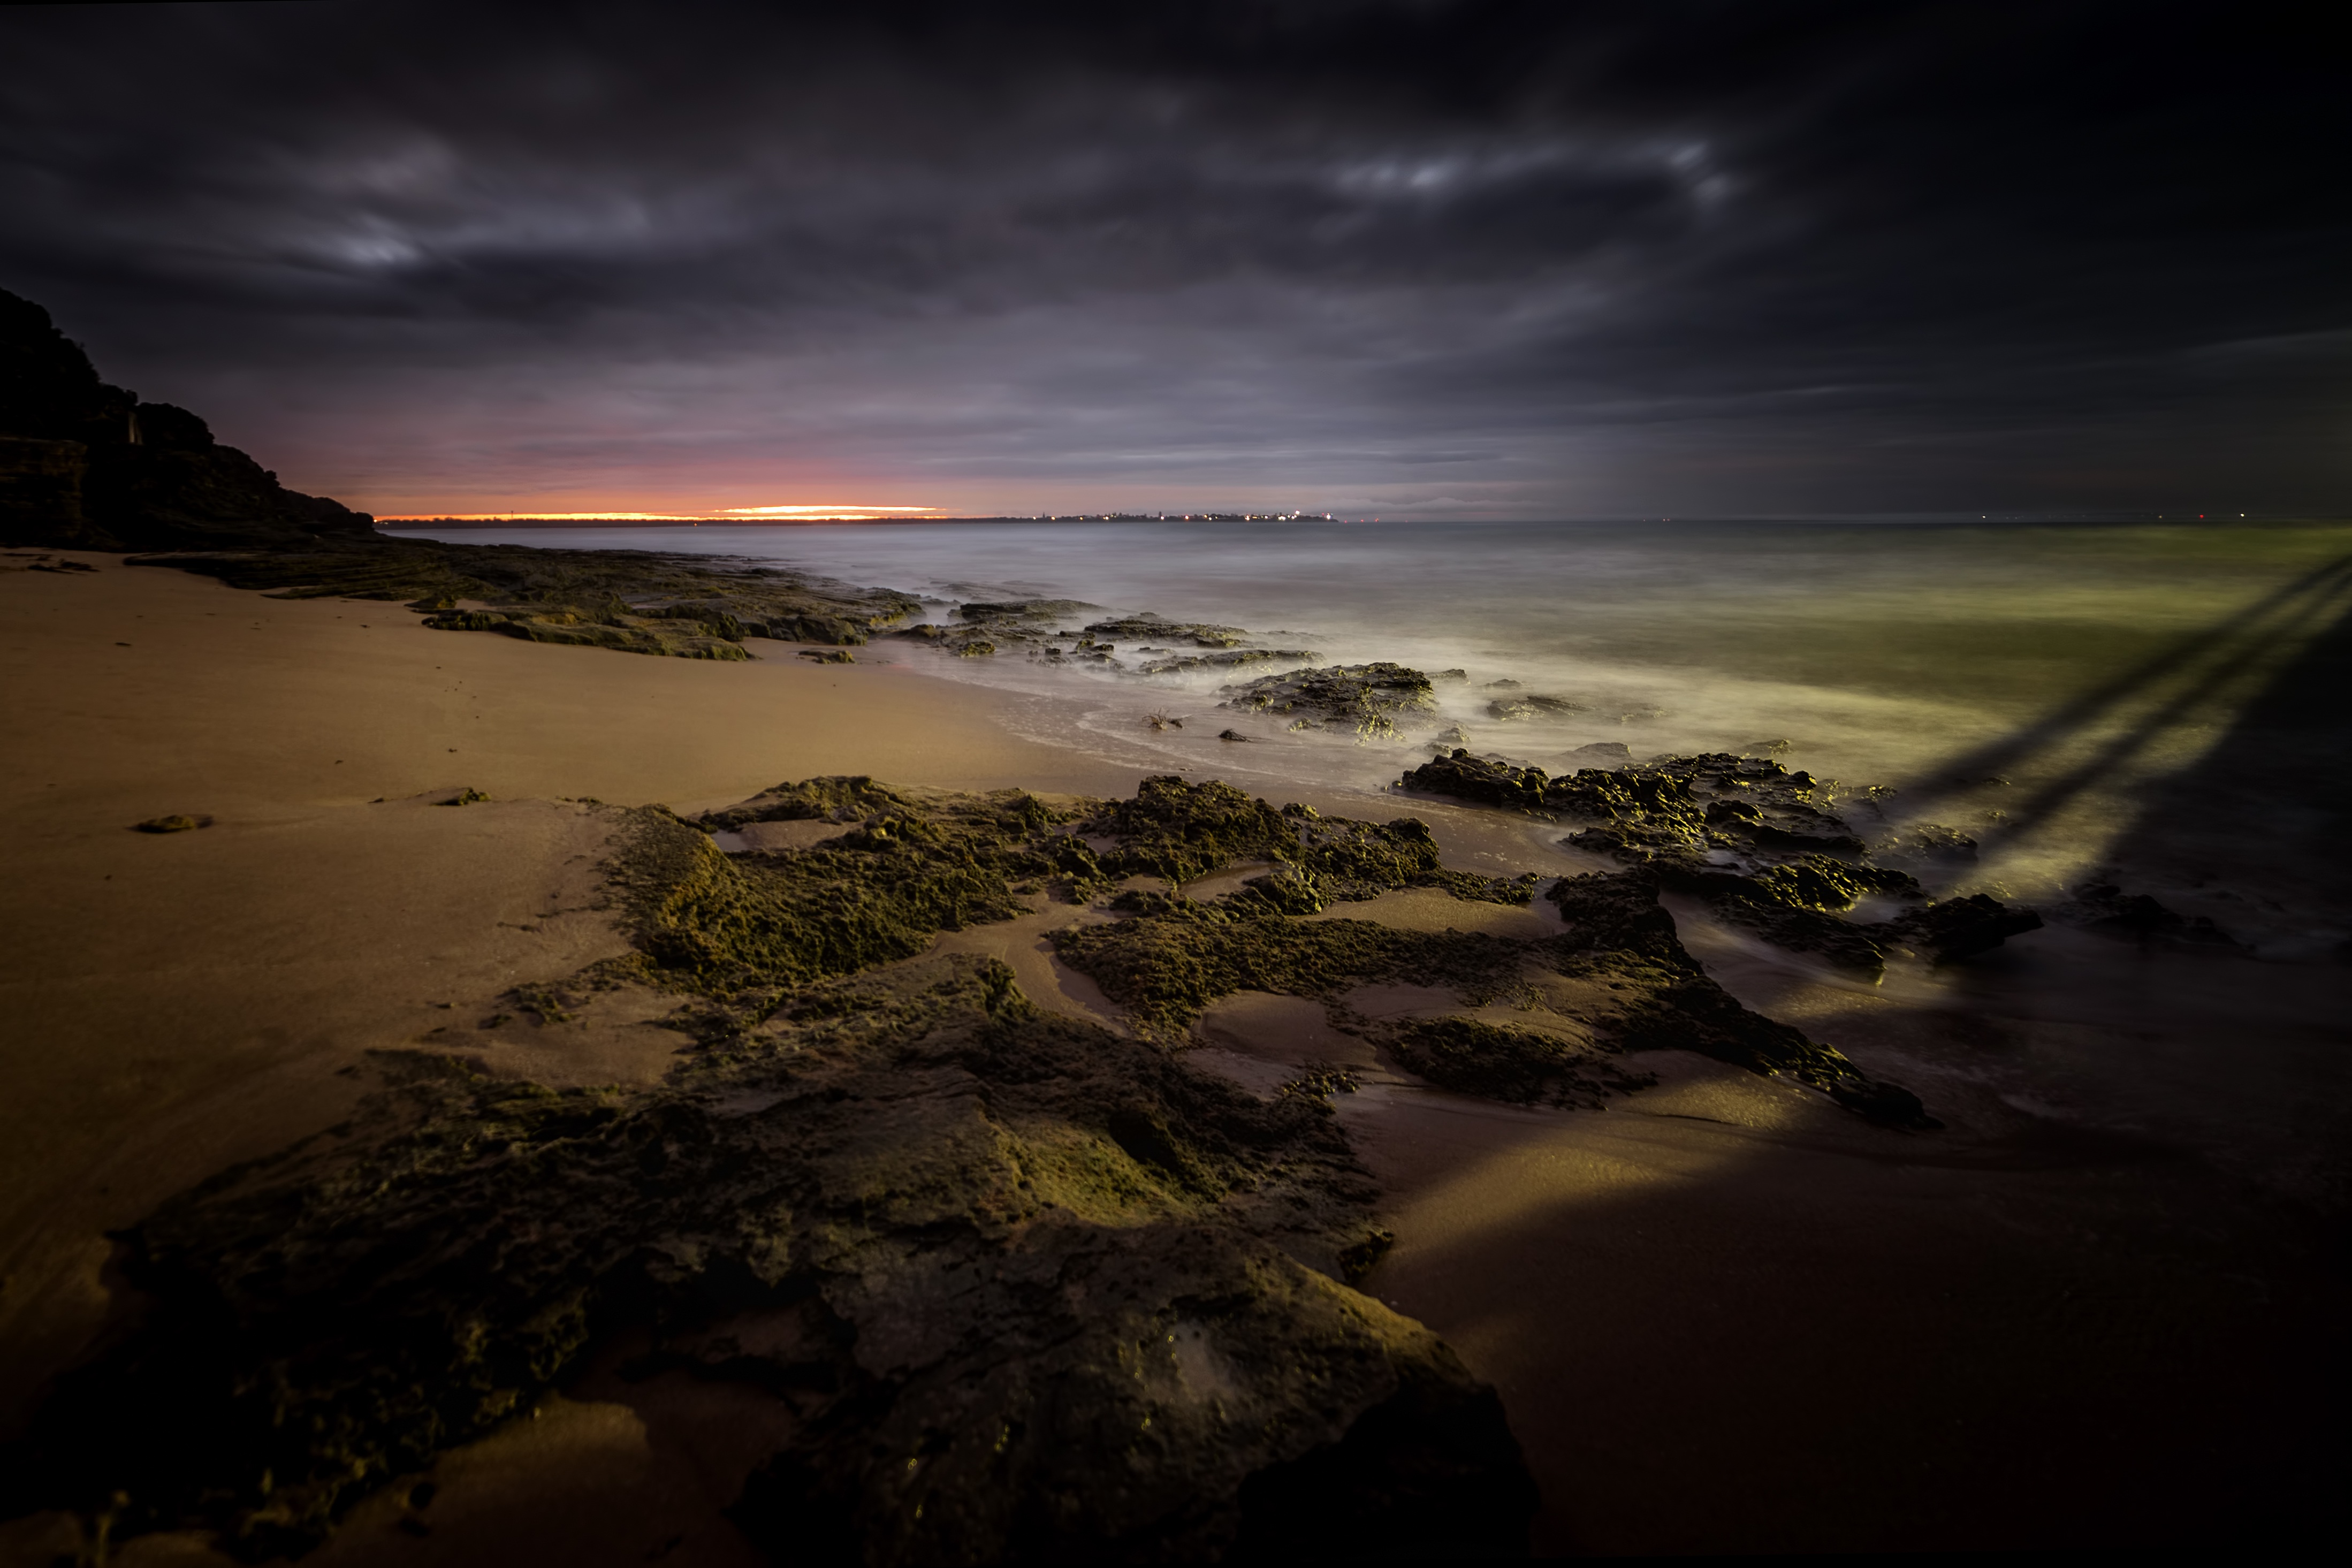
beach, landscape, sea, coast, water, nature, outdoor, rock, ocean, horizon, light, cloud, sky, sun, sunrise, sunset, night, sunlight, morning, shore, wave, dawn, atmosphere, travel, dusk, evening, reflection, bay, darkness, blue, terrain, moonlight, rocks, clouds, astronomical object, meteorological phenomenon, atmospheric phenomenon